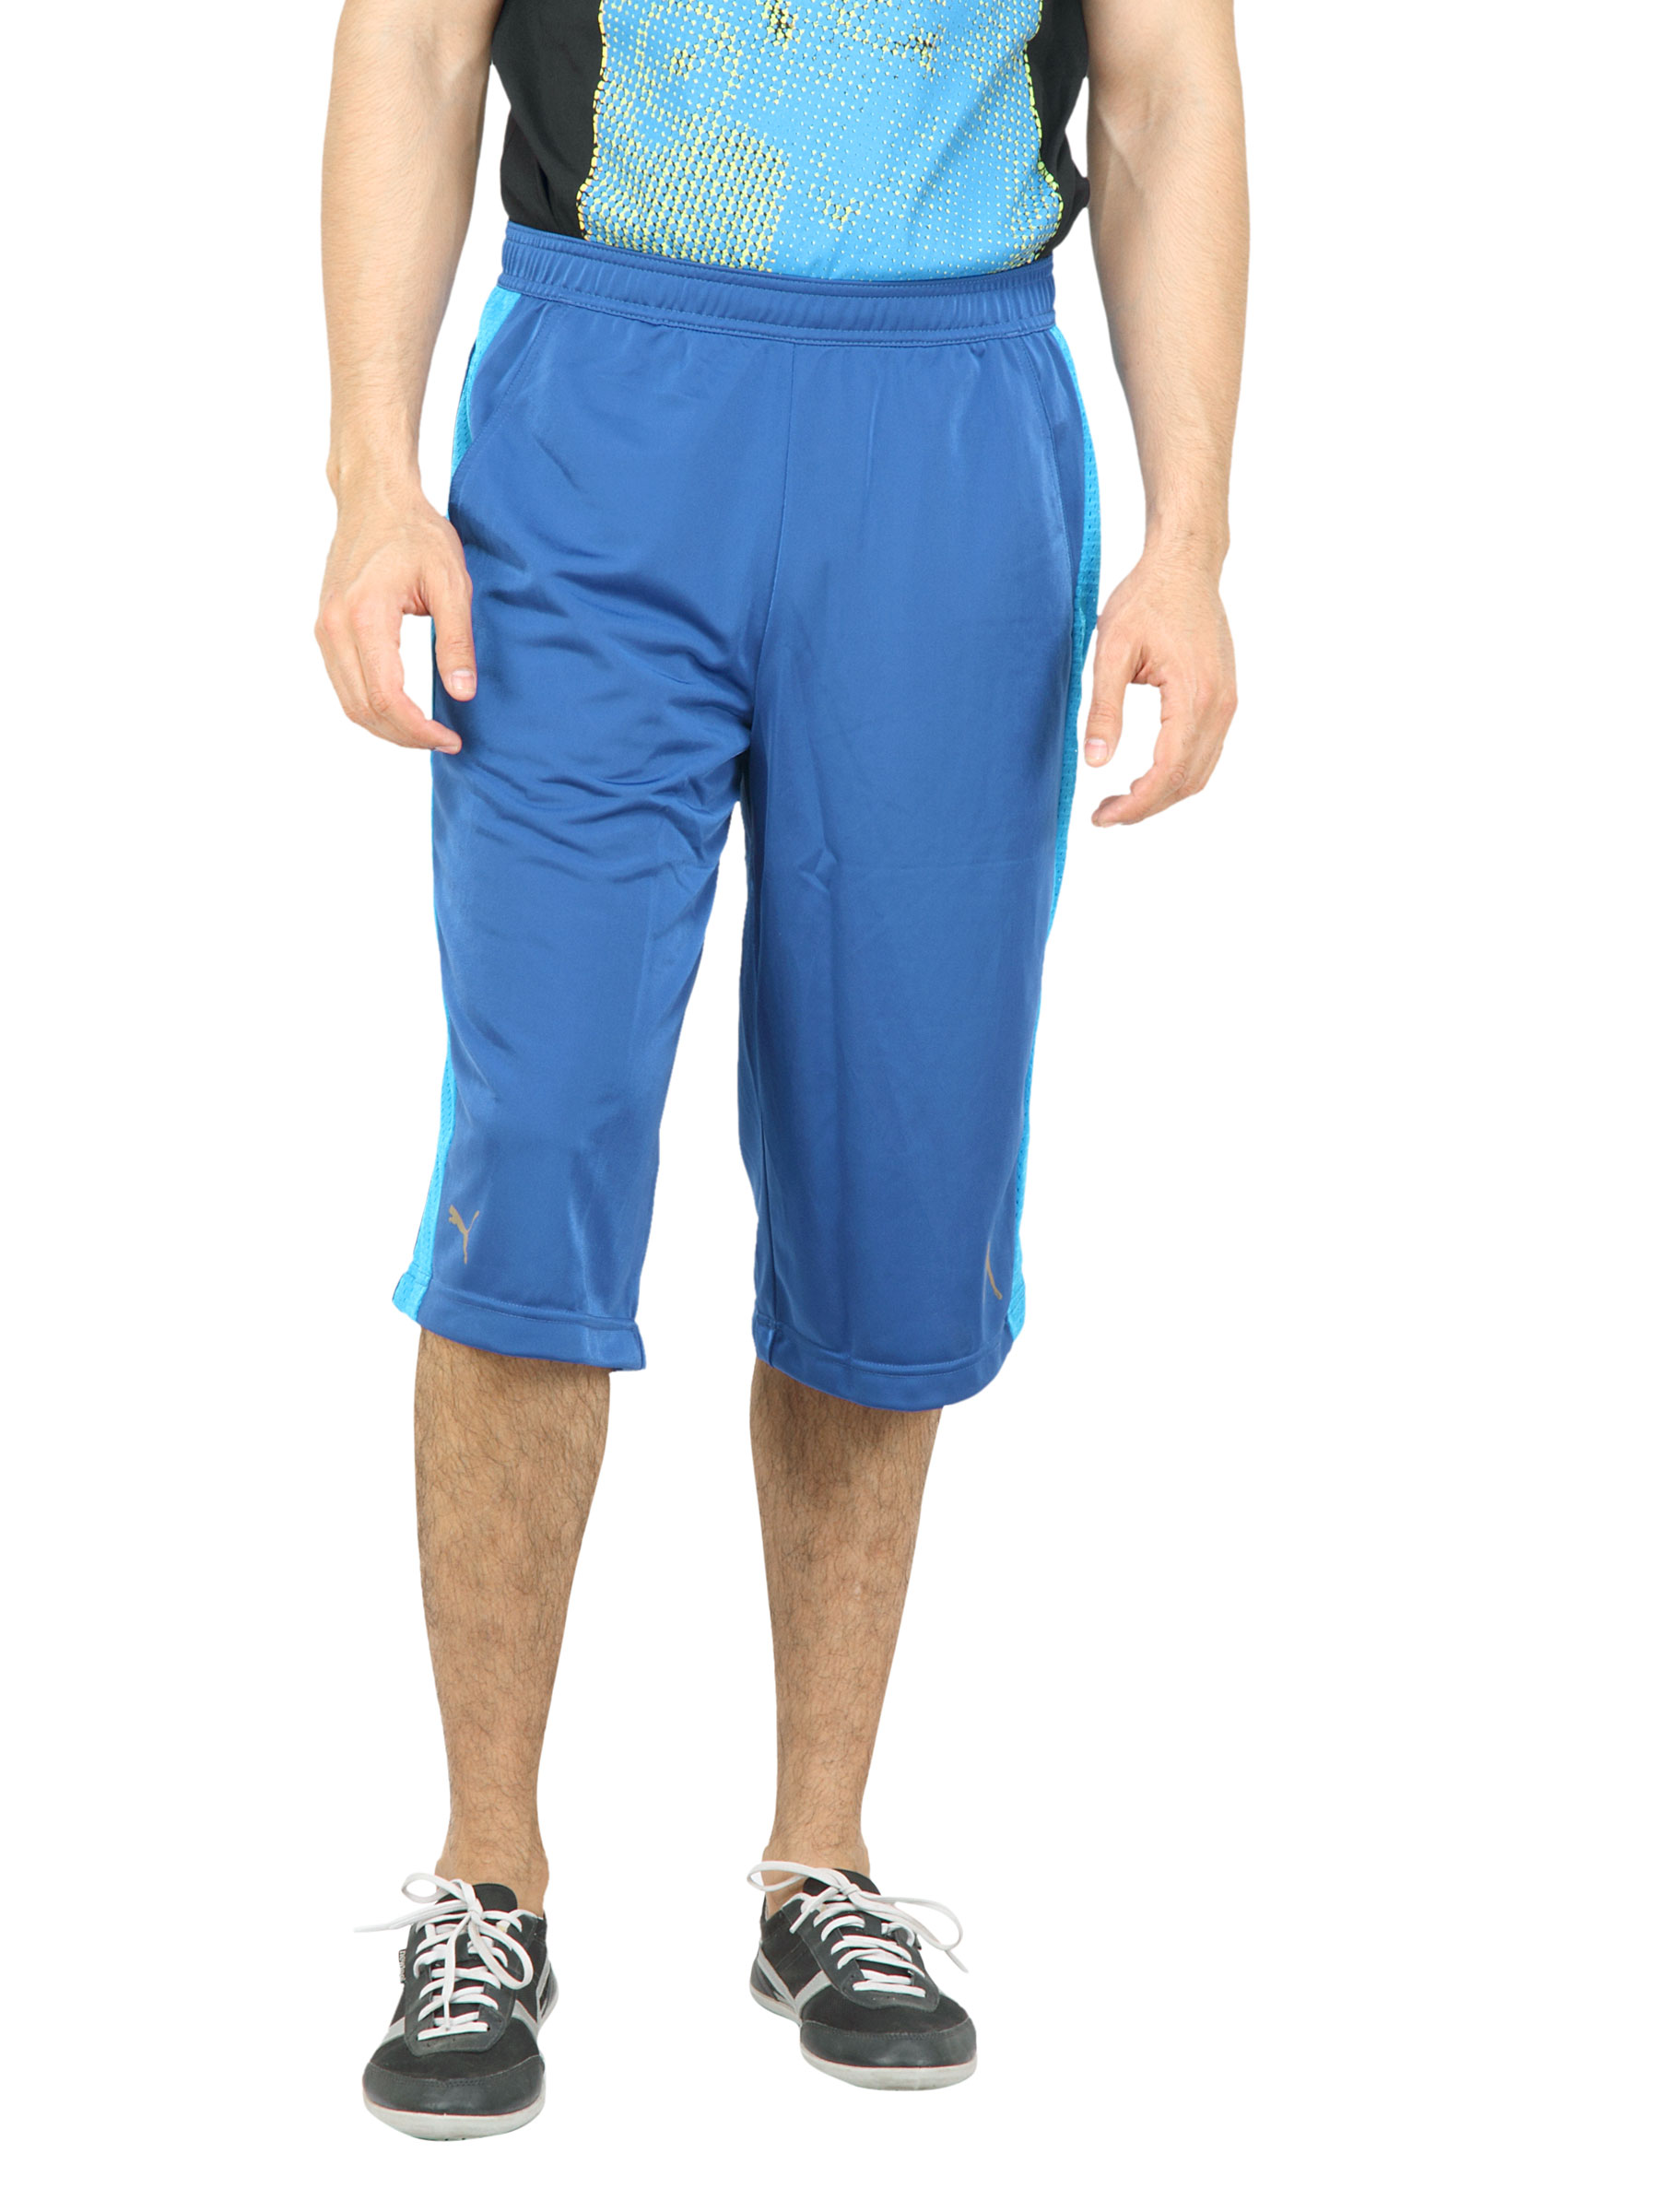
Puma Men Dazzle Blue Shorts
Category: Apparel / Bottomwear / Shorts
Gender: Men
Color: Blue
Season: Summer 2011
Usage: Casual